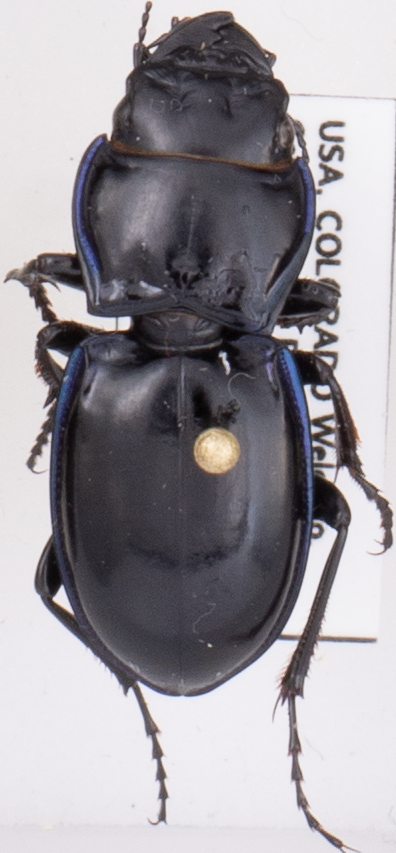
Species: Pasimachus elongatus
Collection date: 2021-06-23
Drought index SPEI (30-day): -0.244
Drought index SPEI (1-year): -0.404
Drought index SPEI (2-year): -0.728